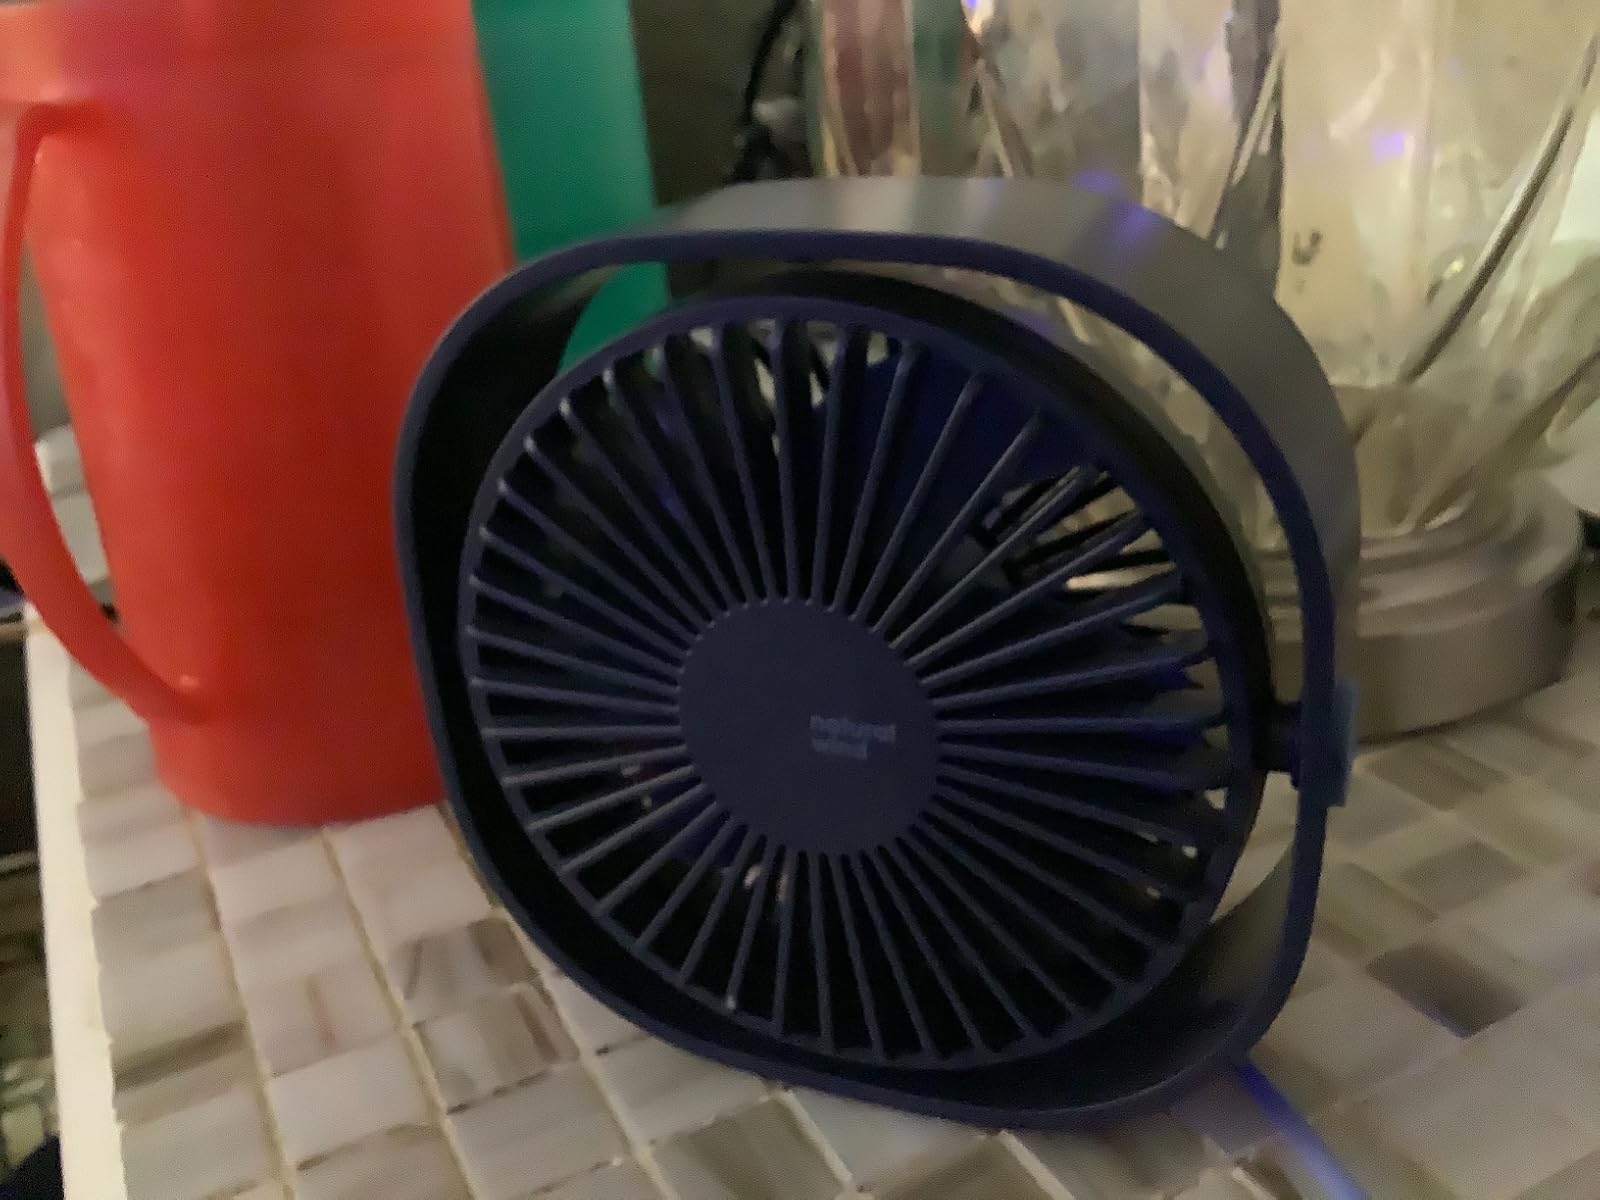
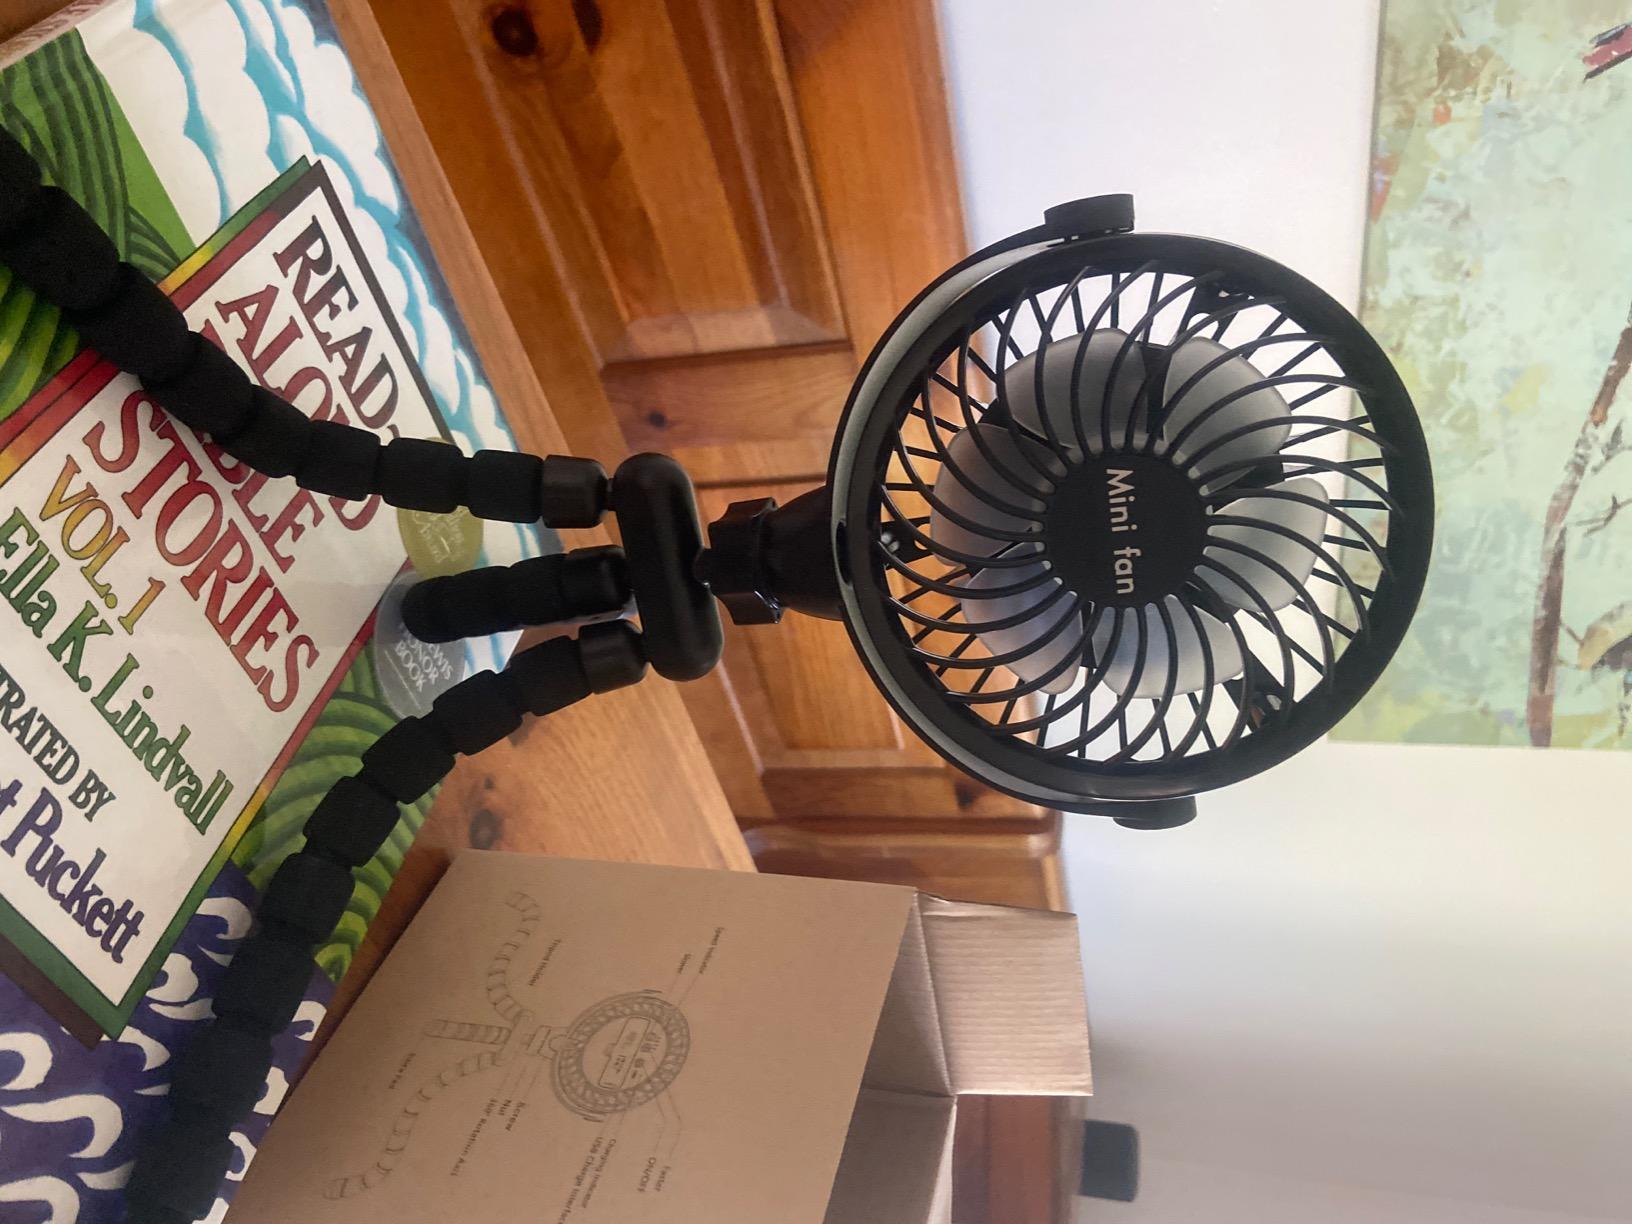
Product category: fan
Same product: no